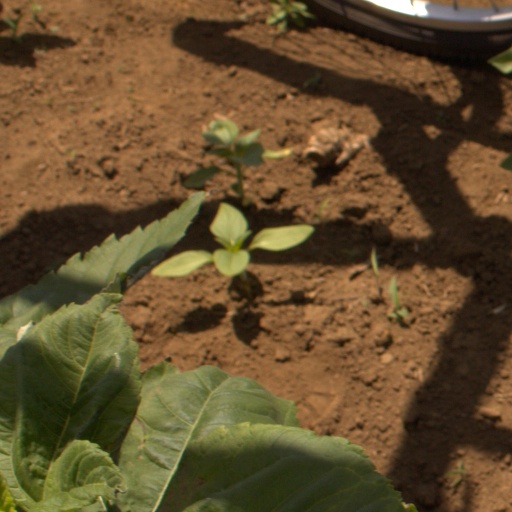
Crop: Jerusalem artichoke